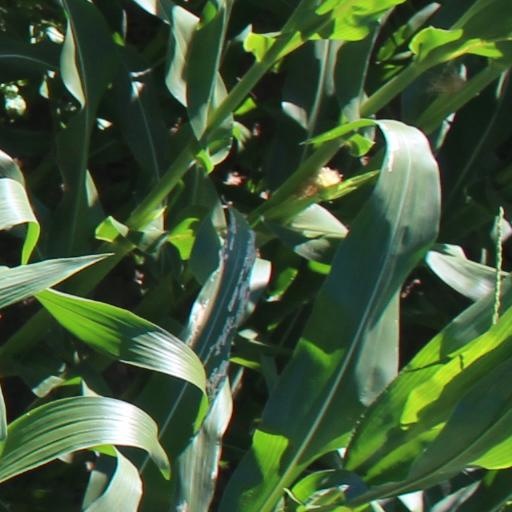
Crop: maize; corn